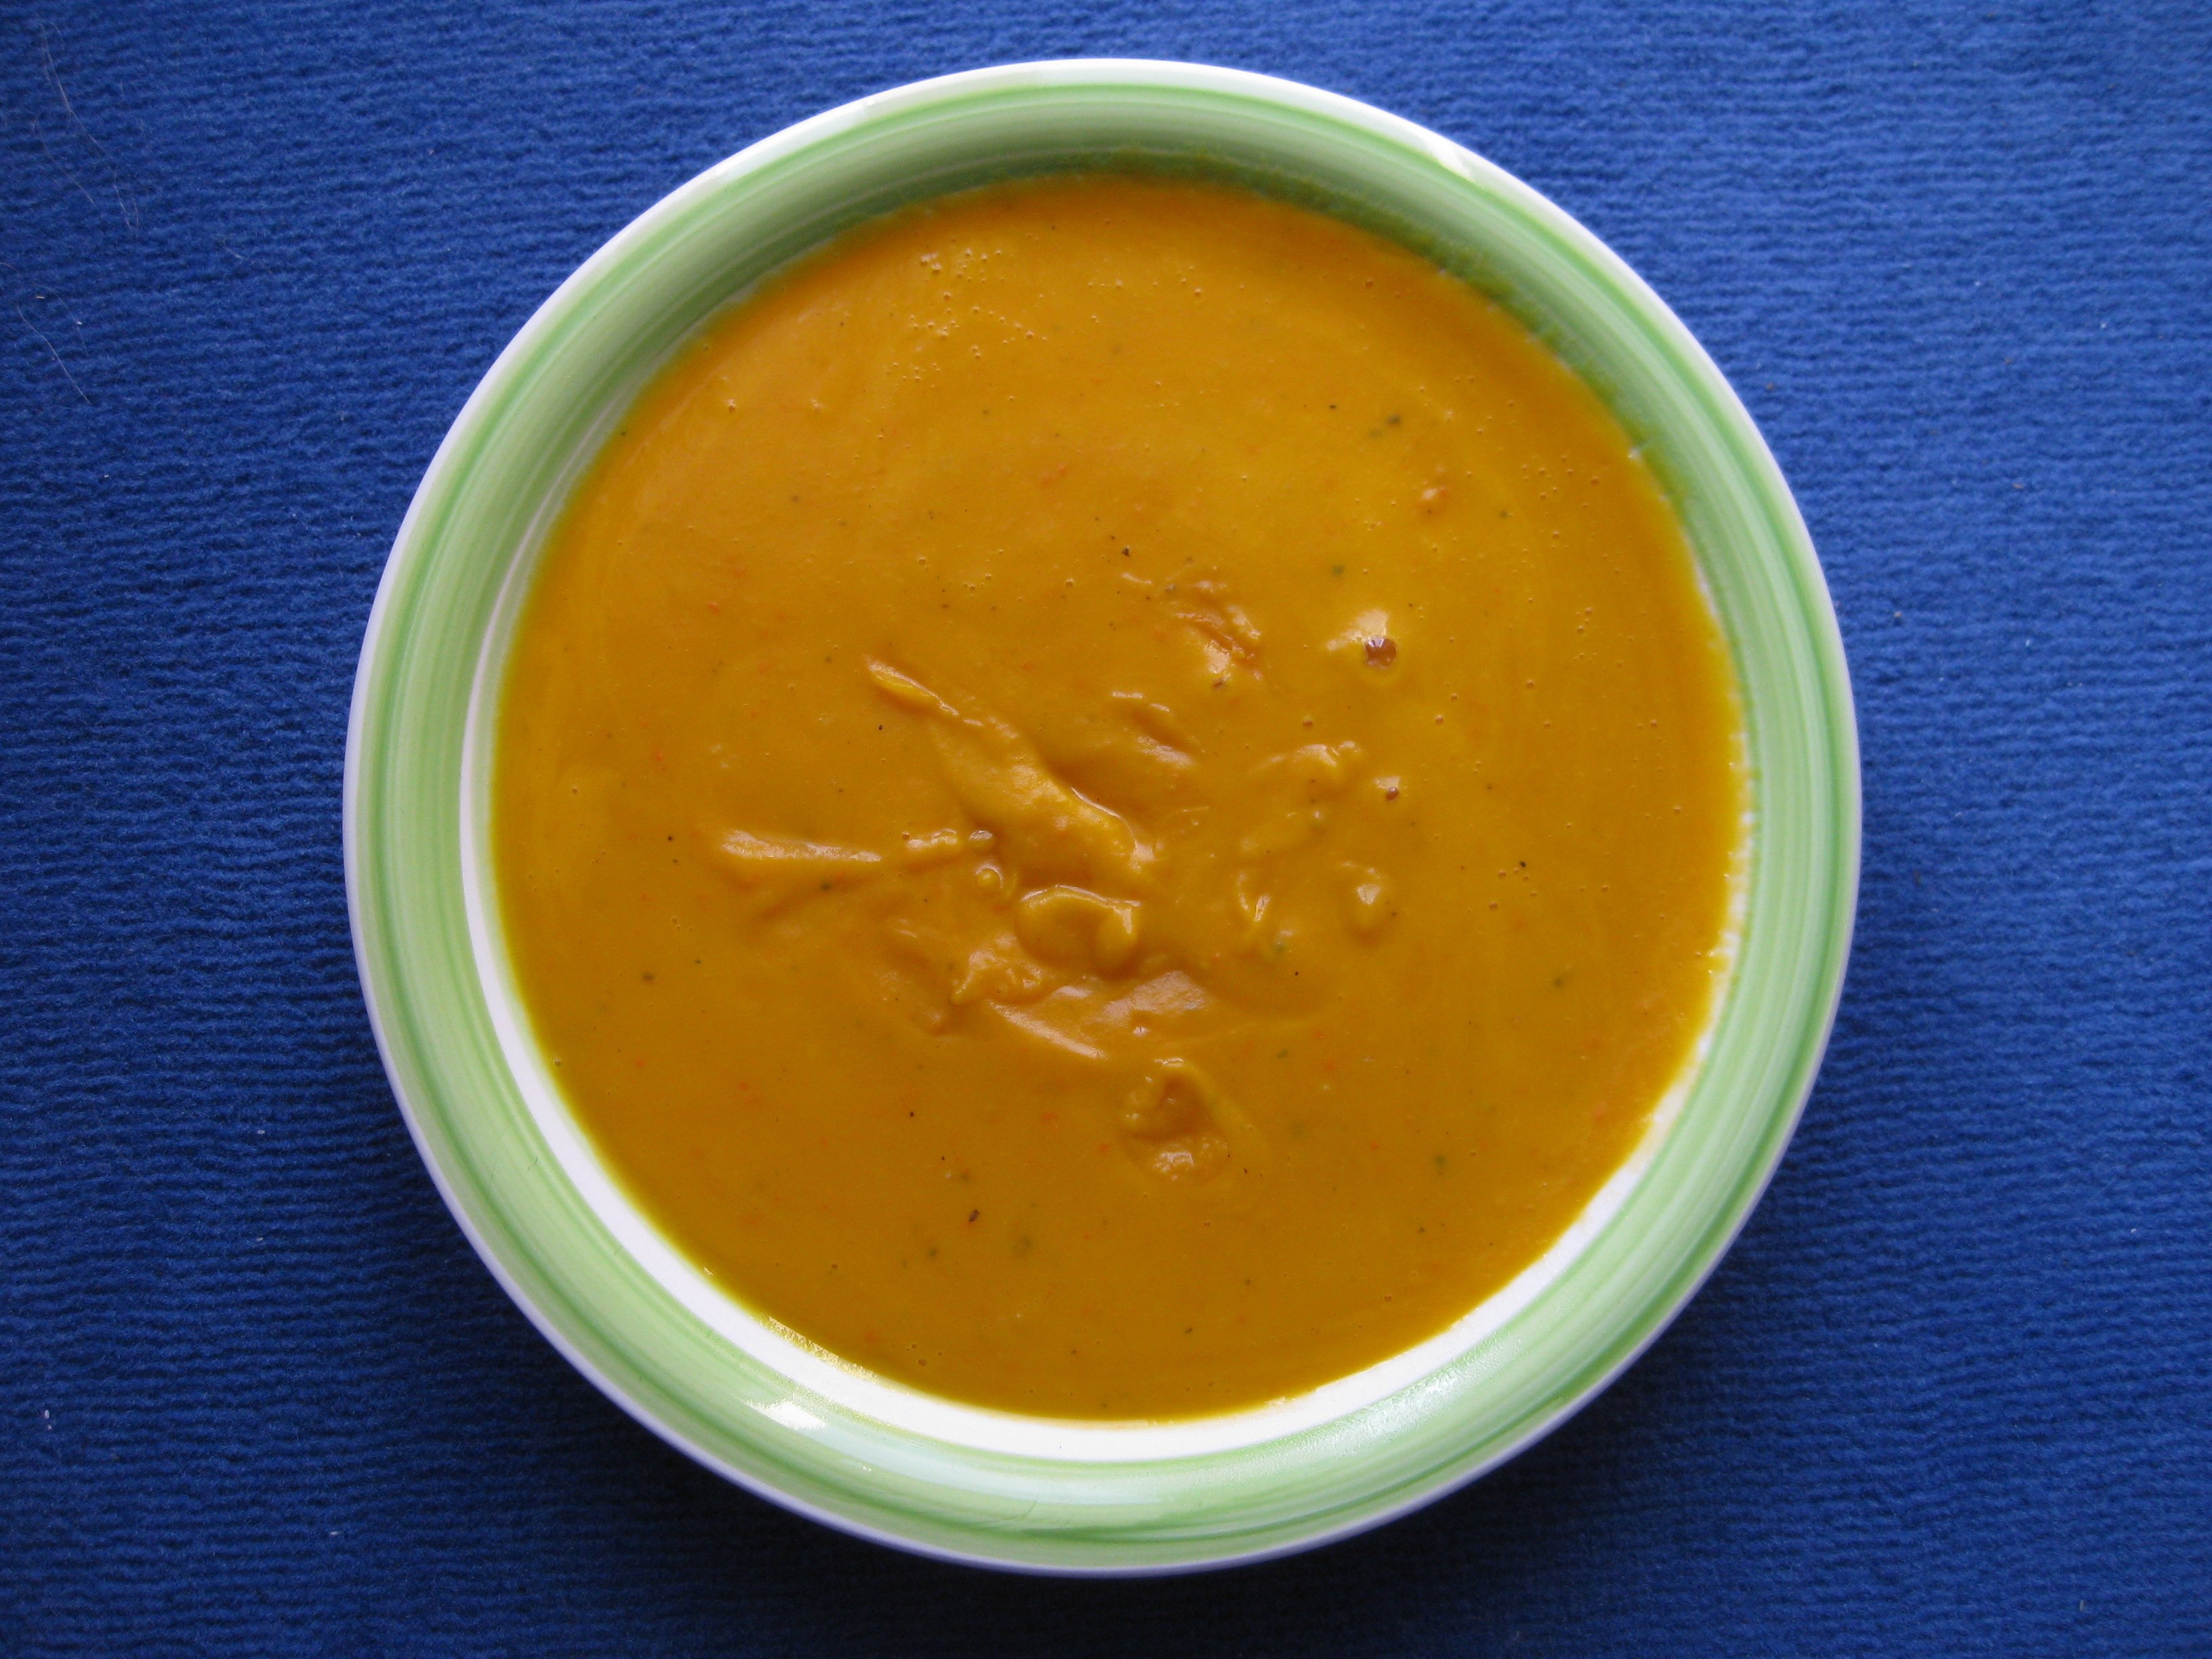
liquid, plant, orange, dish, food, produce, vegetable, plate, eat, cuisine, delicious, soup, cook, vegetables, spicy, calabaza, cucurbita, pumpkin soup, flowering plant, land plant, bisque, tarhana